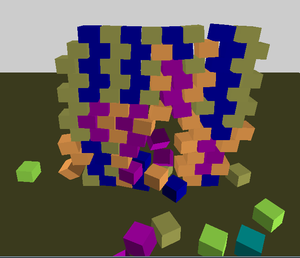
Bullet est une bibliothèque logicielle libre se plaçant dans la catégorie des moteurs physiques. Elle sert à simuler l'interaction physique entre différents corps. Le projet est hébergé sur GitHub et est distribué sous Licence zlib. L'auteur principal est Erwin Coumans, qui a travaillé précédemment sur le projet Havok.